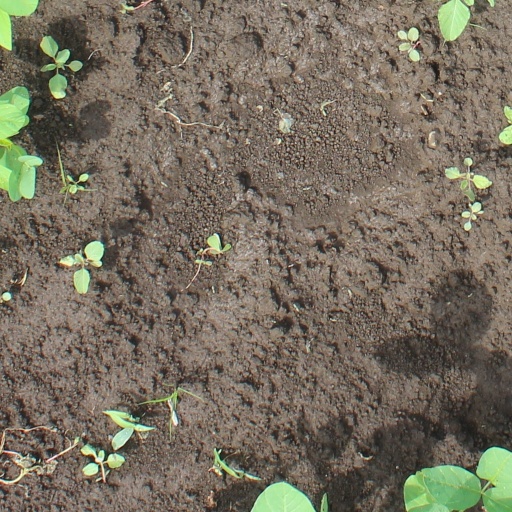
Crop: soybean